Pegah Ahmadi

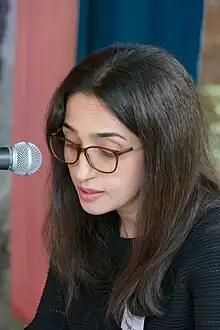
Pegah Ahmadi in Berlin, 2023

Pegāh Ahmadi (born 1974) is an Iranian poet, scholar, literary critic, and translator of poetry.